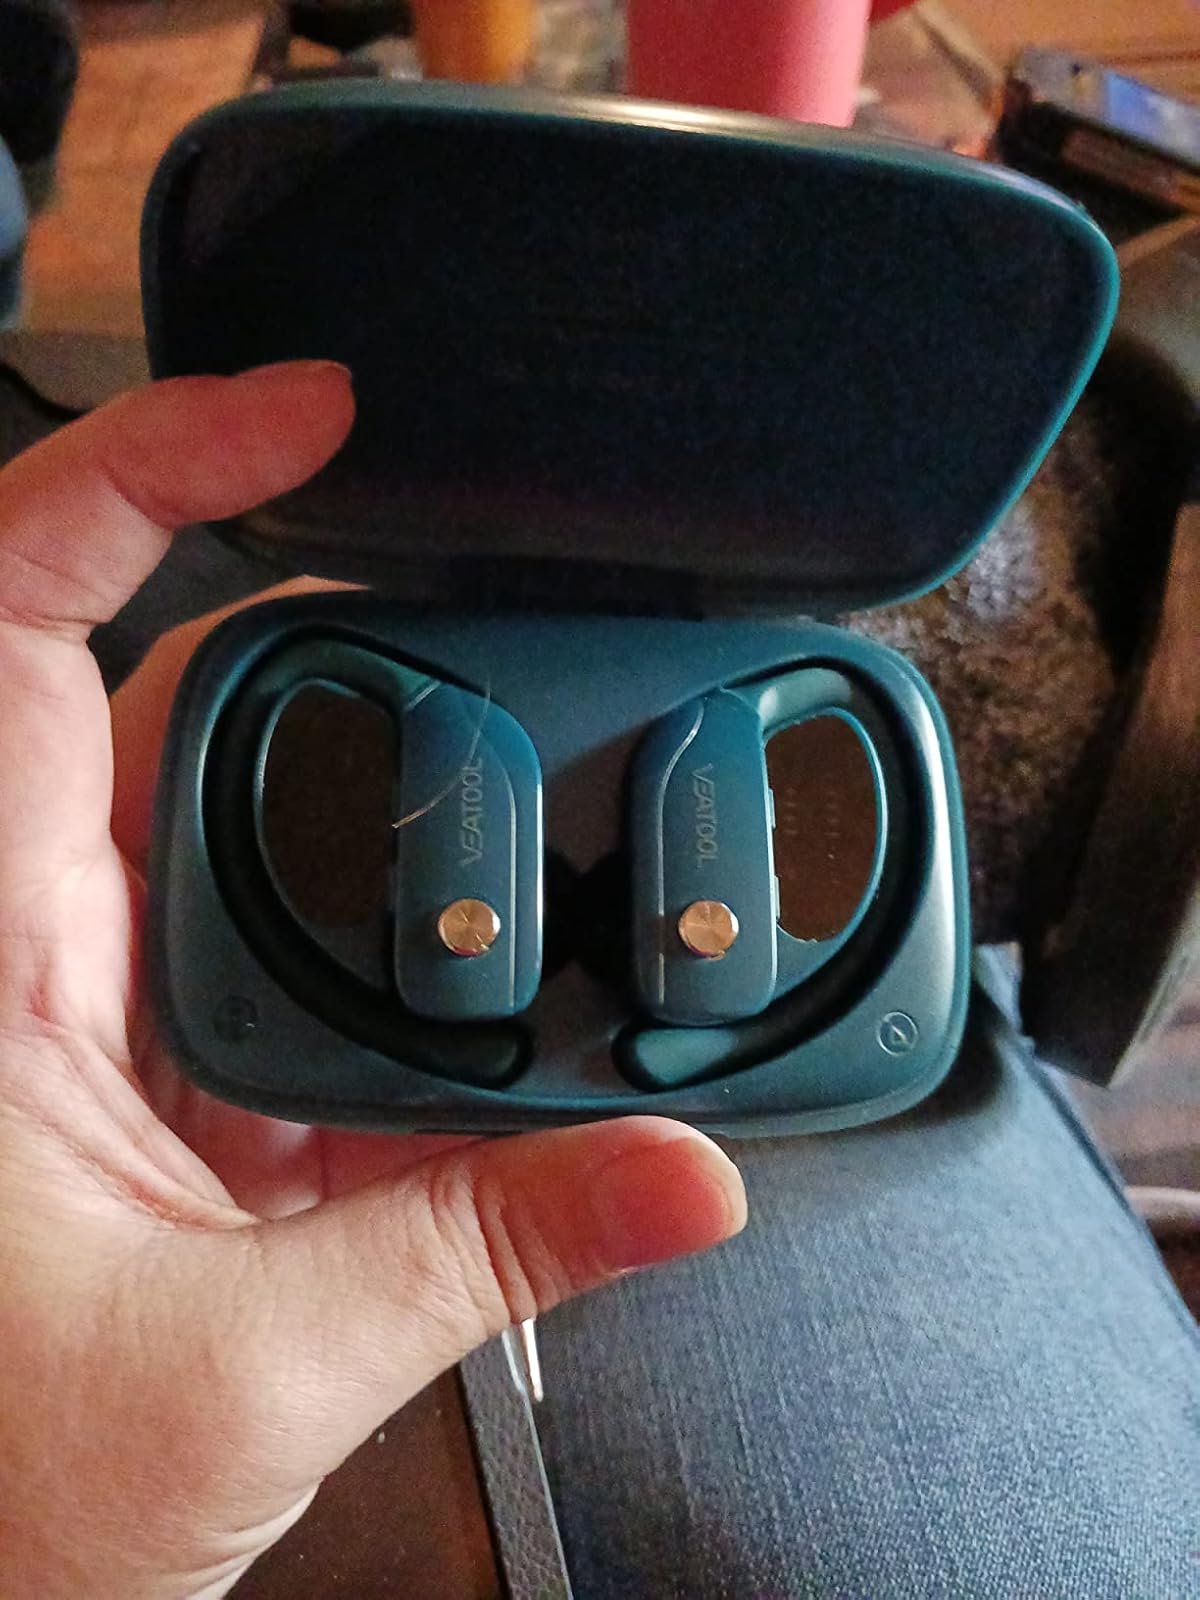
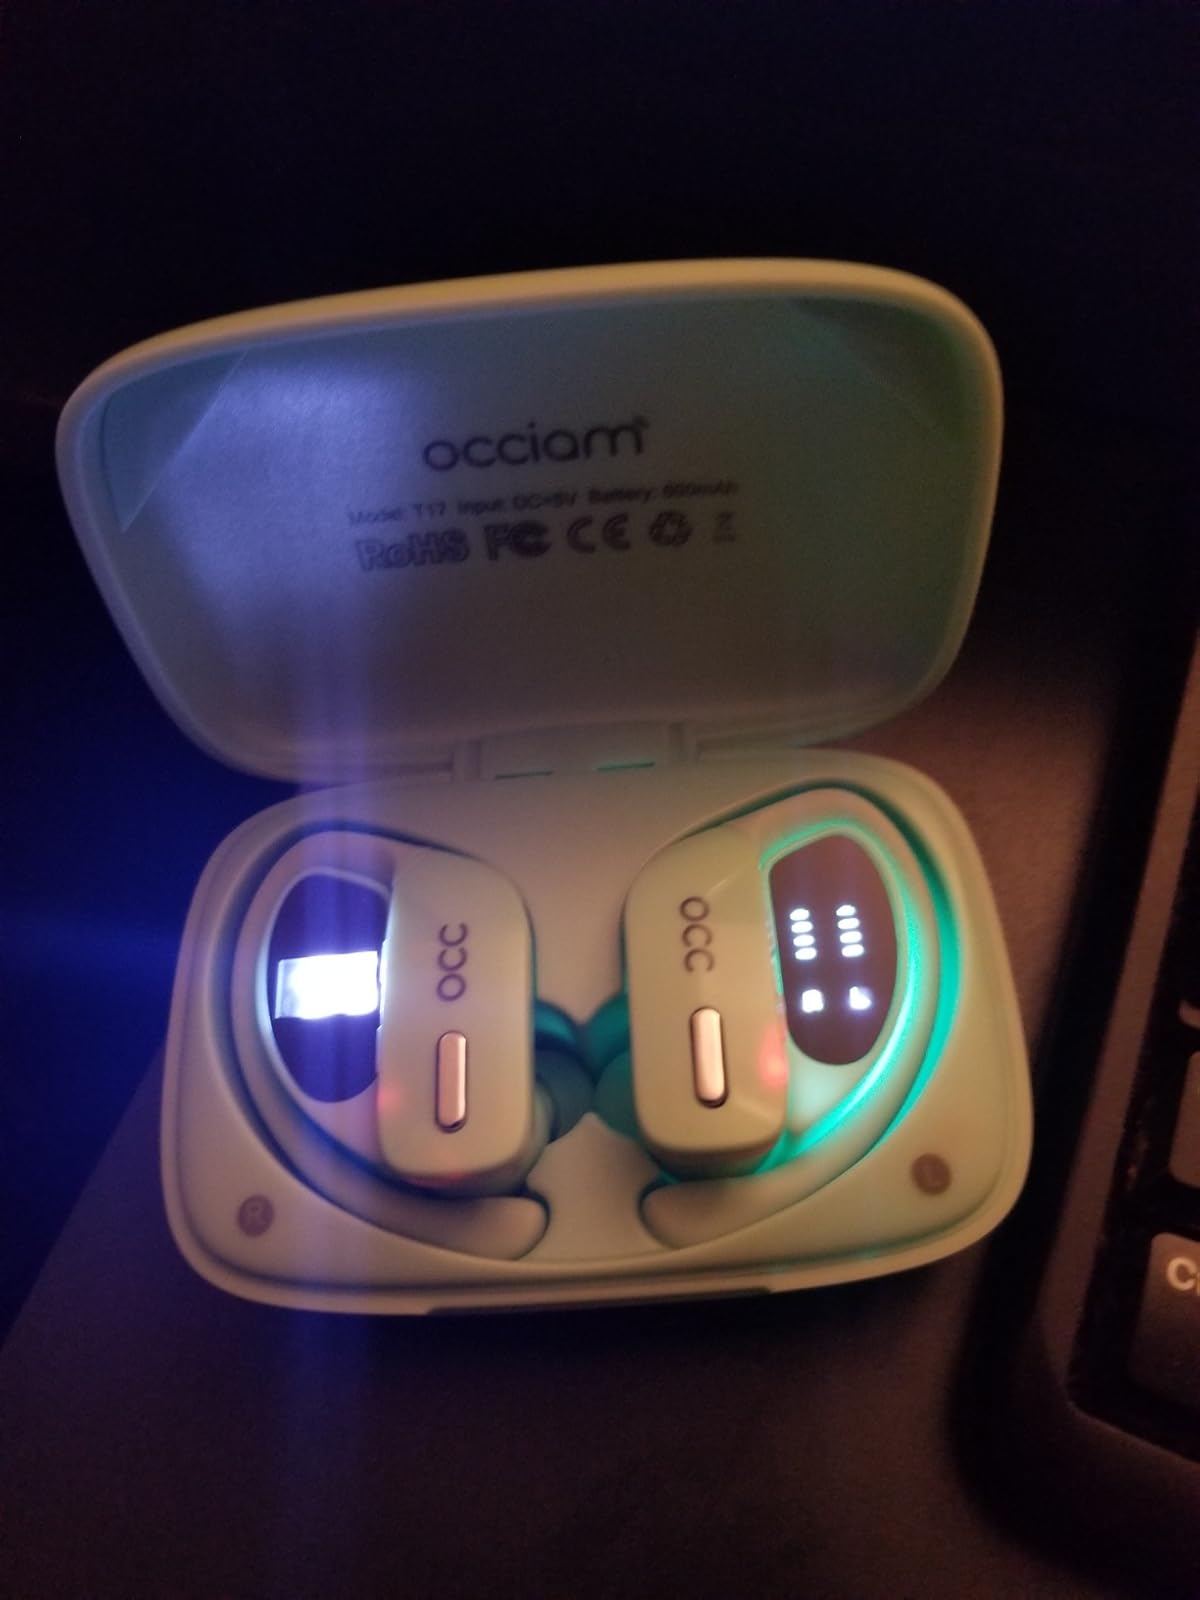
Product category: earbuds
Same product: no